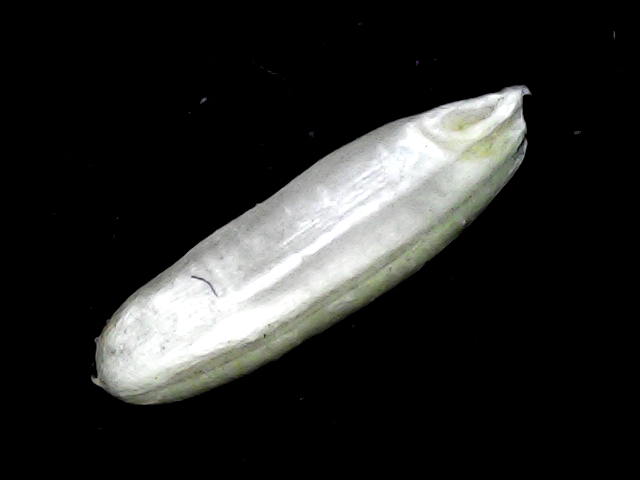
Rice variety: BD57